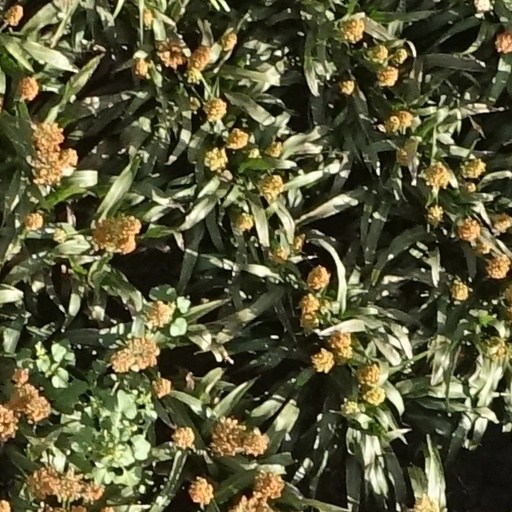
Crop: sorghum